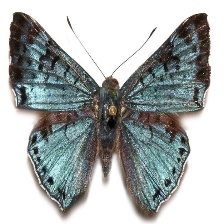
Species: GLITTERING SAPPHIRE